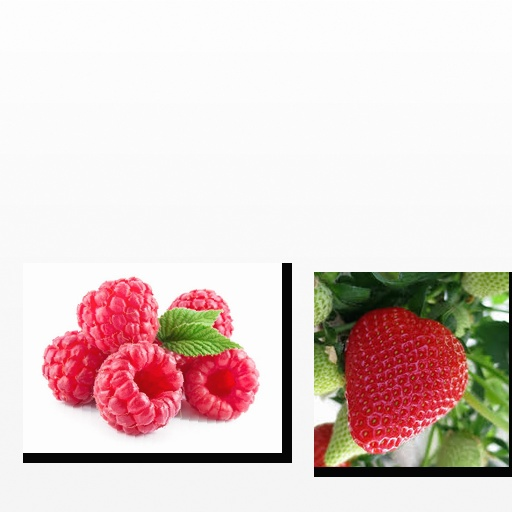
Food items: strawberry, raspberry